Neltuma juliflora

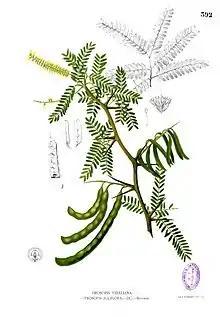
Parts drawing from the 1880–1883 edition of F. M. Blanco's "Flora de Filipinas". Blanco already suspected that "Prosopis vidaliana", then quite recently described, was identical with "bayahonda blanca".

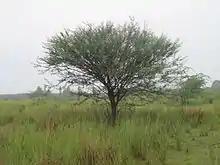
"N. juliflora" tree

This plant has been described under a number of now-invalid scientific names: